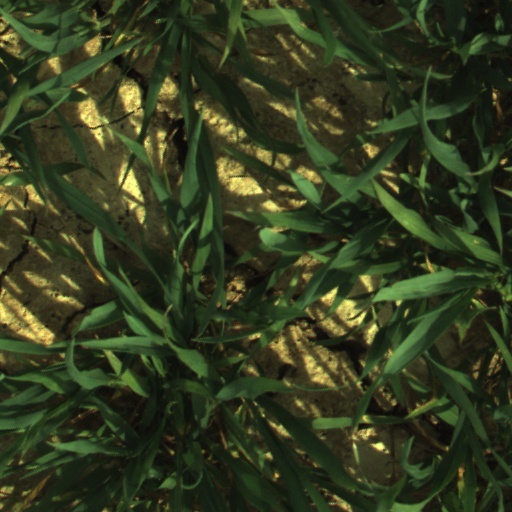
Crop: wheat